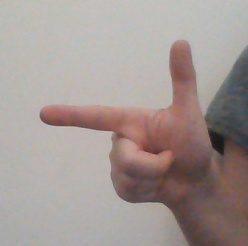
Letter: yaa